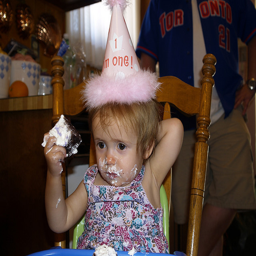
A little girl eating a piece of birthday cake at a kitchen table.
a small girl with a pink hat and a face full of cake
A small girl eating cake with a birthday hat on.
A little girl at her one-year birthday party holds a piece of cake and looks sad.
a little girl having a piece of cake on her birthday